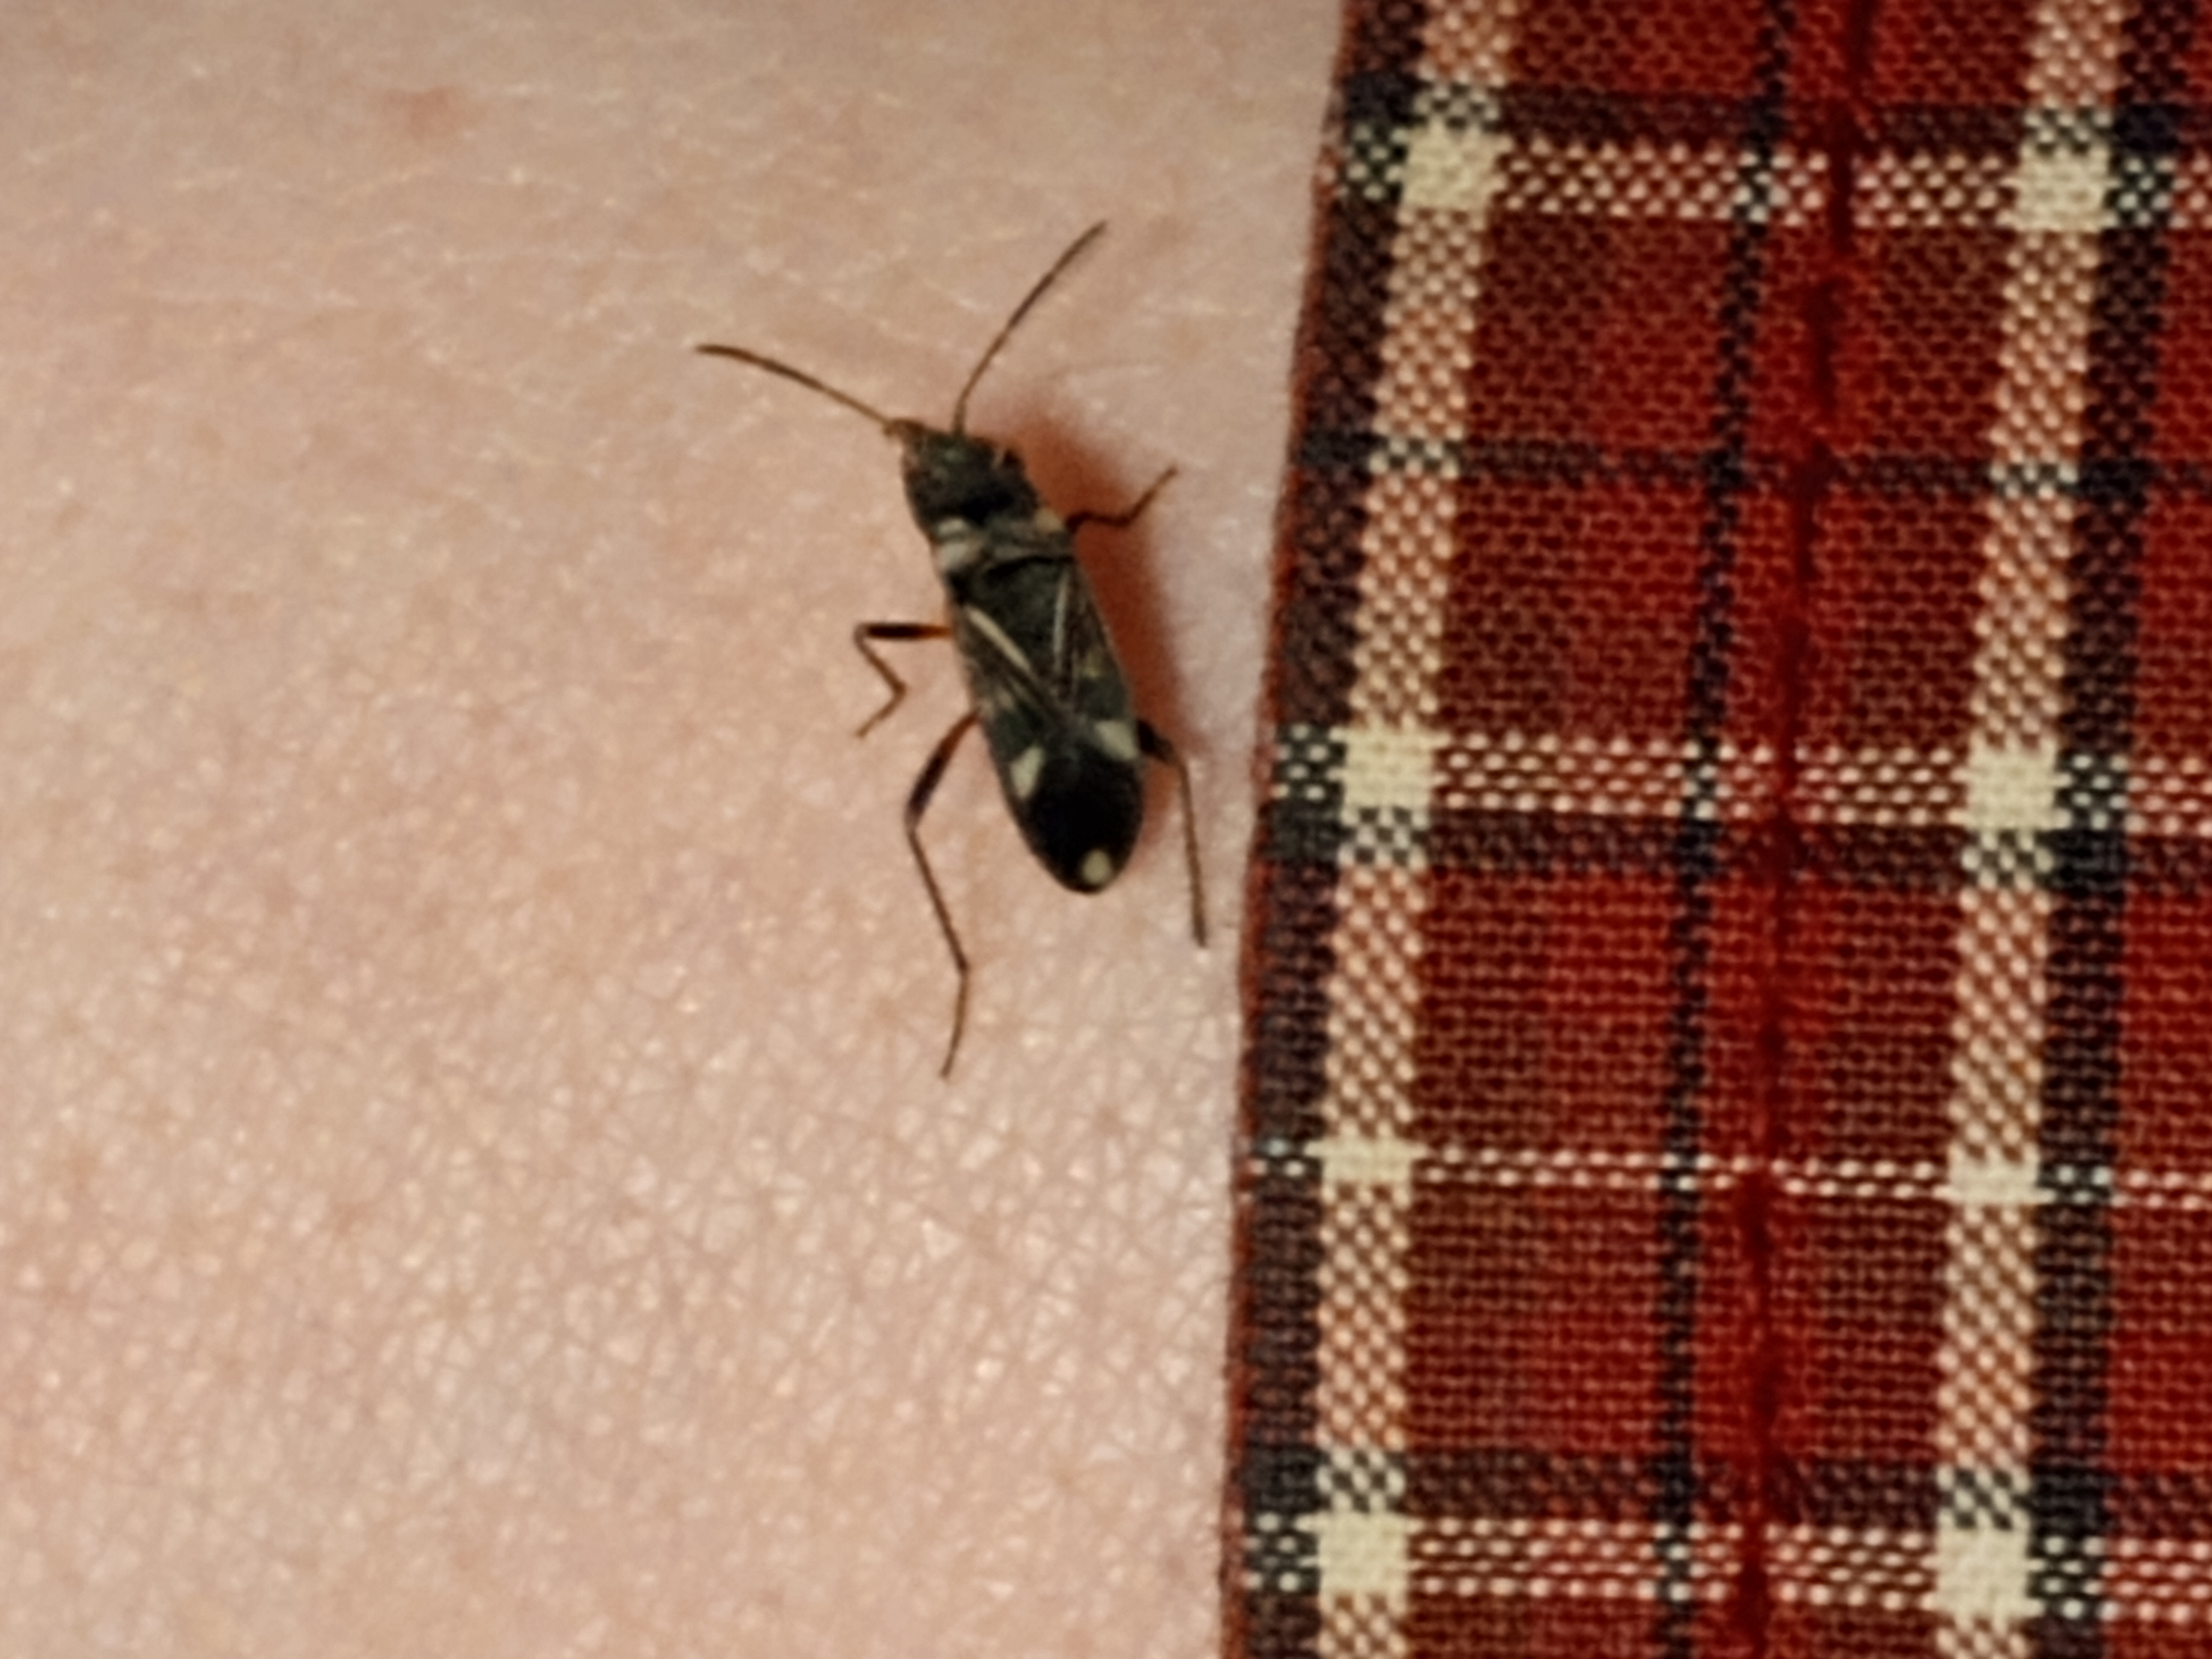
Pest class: non_pest_herbivores